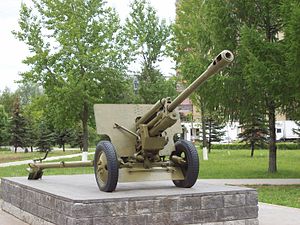
Østfronten under 2. verdenskrig / Felttog på Østfronten / Kursk: Sommeren 1943
Sovjetisk 76,2 mm panserværnskanon
"Østfronten under 2. verdenskrig var et operationsområde under 2. verdenskrig mellem Tyskland og Sovjetunionen som omfattede Central- og Østeuropa fra den 22. juni 1941 til den 9. maj 1945. Den nazistiske propaganda kaldte konflikten for Korstoget mod bolsjevismen. I alle sovjetiske og i de fleste russiske kilder blev krigen kaldt for Den Store Fædrelandskrig russisk: ""Velikaja Otetjestvennaja vojna""/""Великая Отечественная война"", men i nogle tilfælde omfatter det også operationerne mod Japan i 1945.